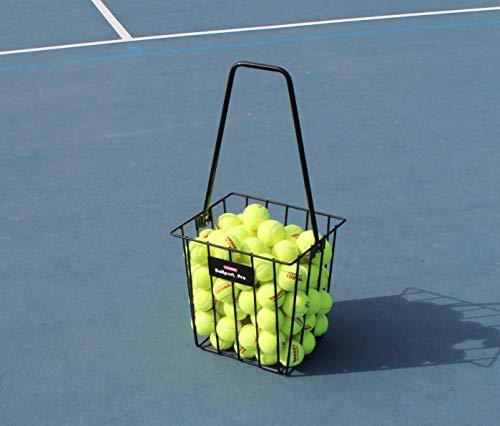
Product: Tourna Ballport 85 Ball Pick up Tennis Hopper
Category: Sports & Outdoors | Sports & Fitness | Tennis & Racquet Sports | Tennis | Court Equipment | Ball Hoppers
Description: Large capacity hopper holds up to 85 regular tennis balls.
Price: $30.90
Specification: Product Dimensions:         18 x 14 x 10 inches ; 6 pounds    |Shipping Weight: 6.2 pounds (View shipping rates and policies)|Domestic Shipping: Currently, item can be shipped only within the U.S. and to APO/FPO addresses. For APO/FPO shipments, please check with the manufacturer regarding warranty and support issues.|International Shipping: This item can be shipped to select countries outside of the U.S.  Learn More|ASIN: B009ZALI70|Item model number: BP-PRO-1|    #8    in Tennis Ball Hoppers